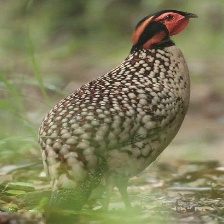
Species: CABOTS TRAGOPAN
Scientific name: TRAGOPAN CABOTI